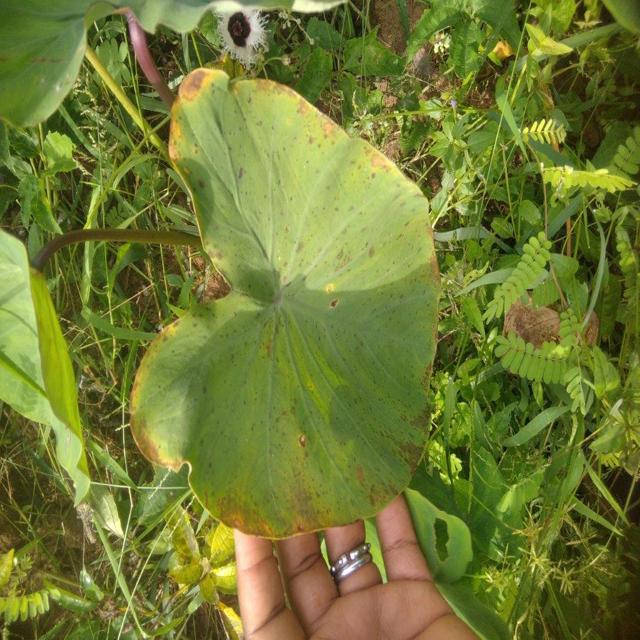
Label: Mid_Blight